Marlene Mortler

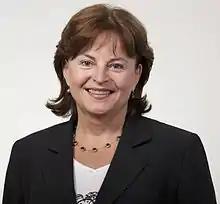
Marlene Mortler in 2012

Marlene Mortler (née Hengelein; born 16 October 1955) is a German politician of the Christian Social Union in Bavaria (CSU) who served as a Member of the European Parliament from 2019 to 2024 and as a member of the German Parliament from 2002 to 2019. She also served as Commissioner on Narcotic Drugs at the Federal Ministry of Health in the government of Chancellor Angela Merkel from 2014 until 2019.